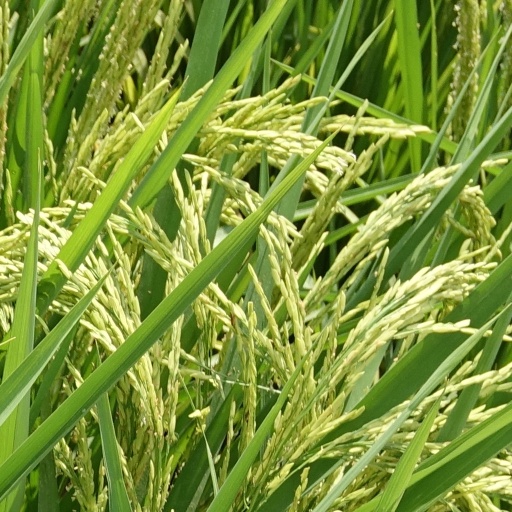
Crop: rice